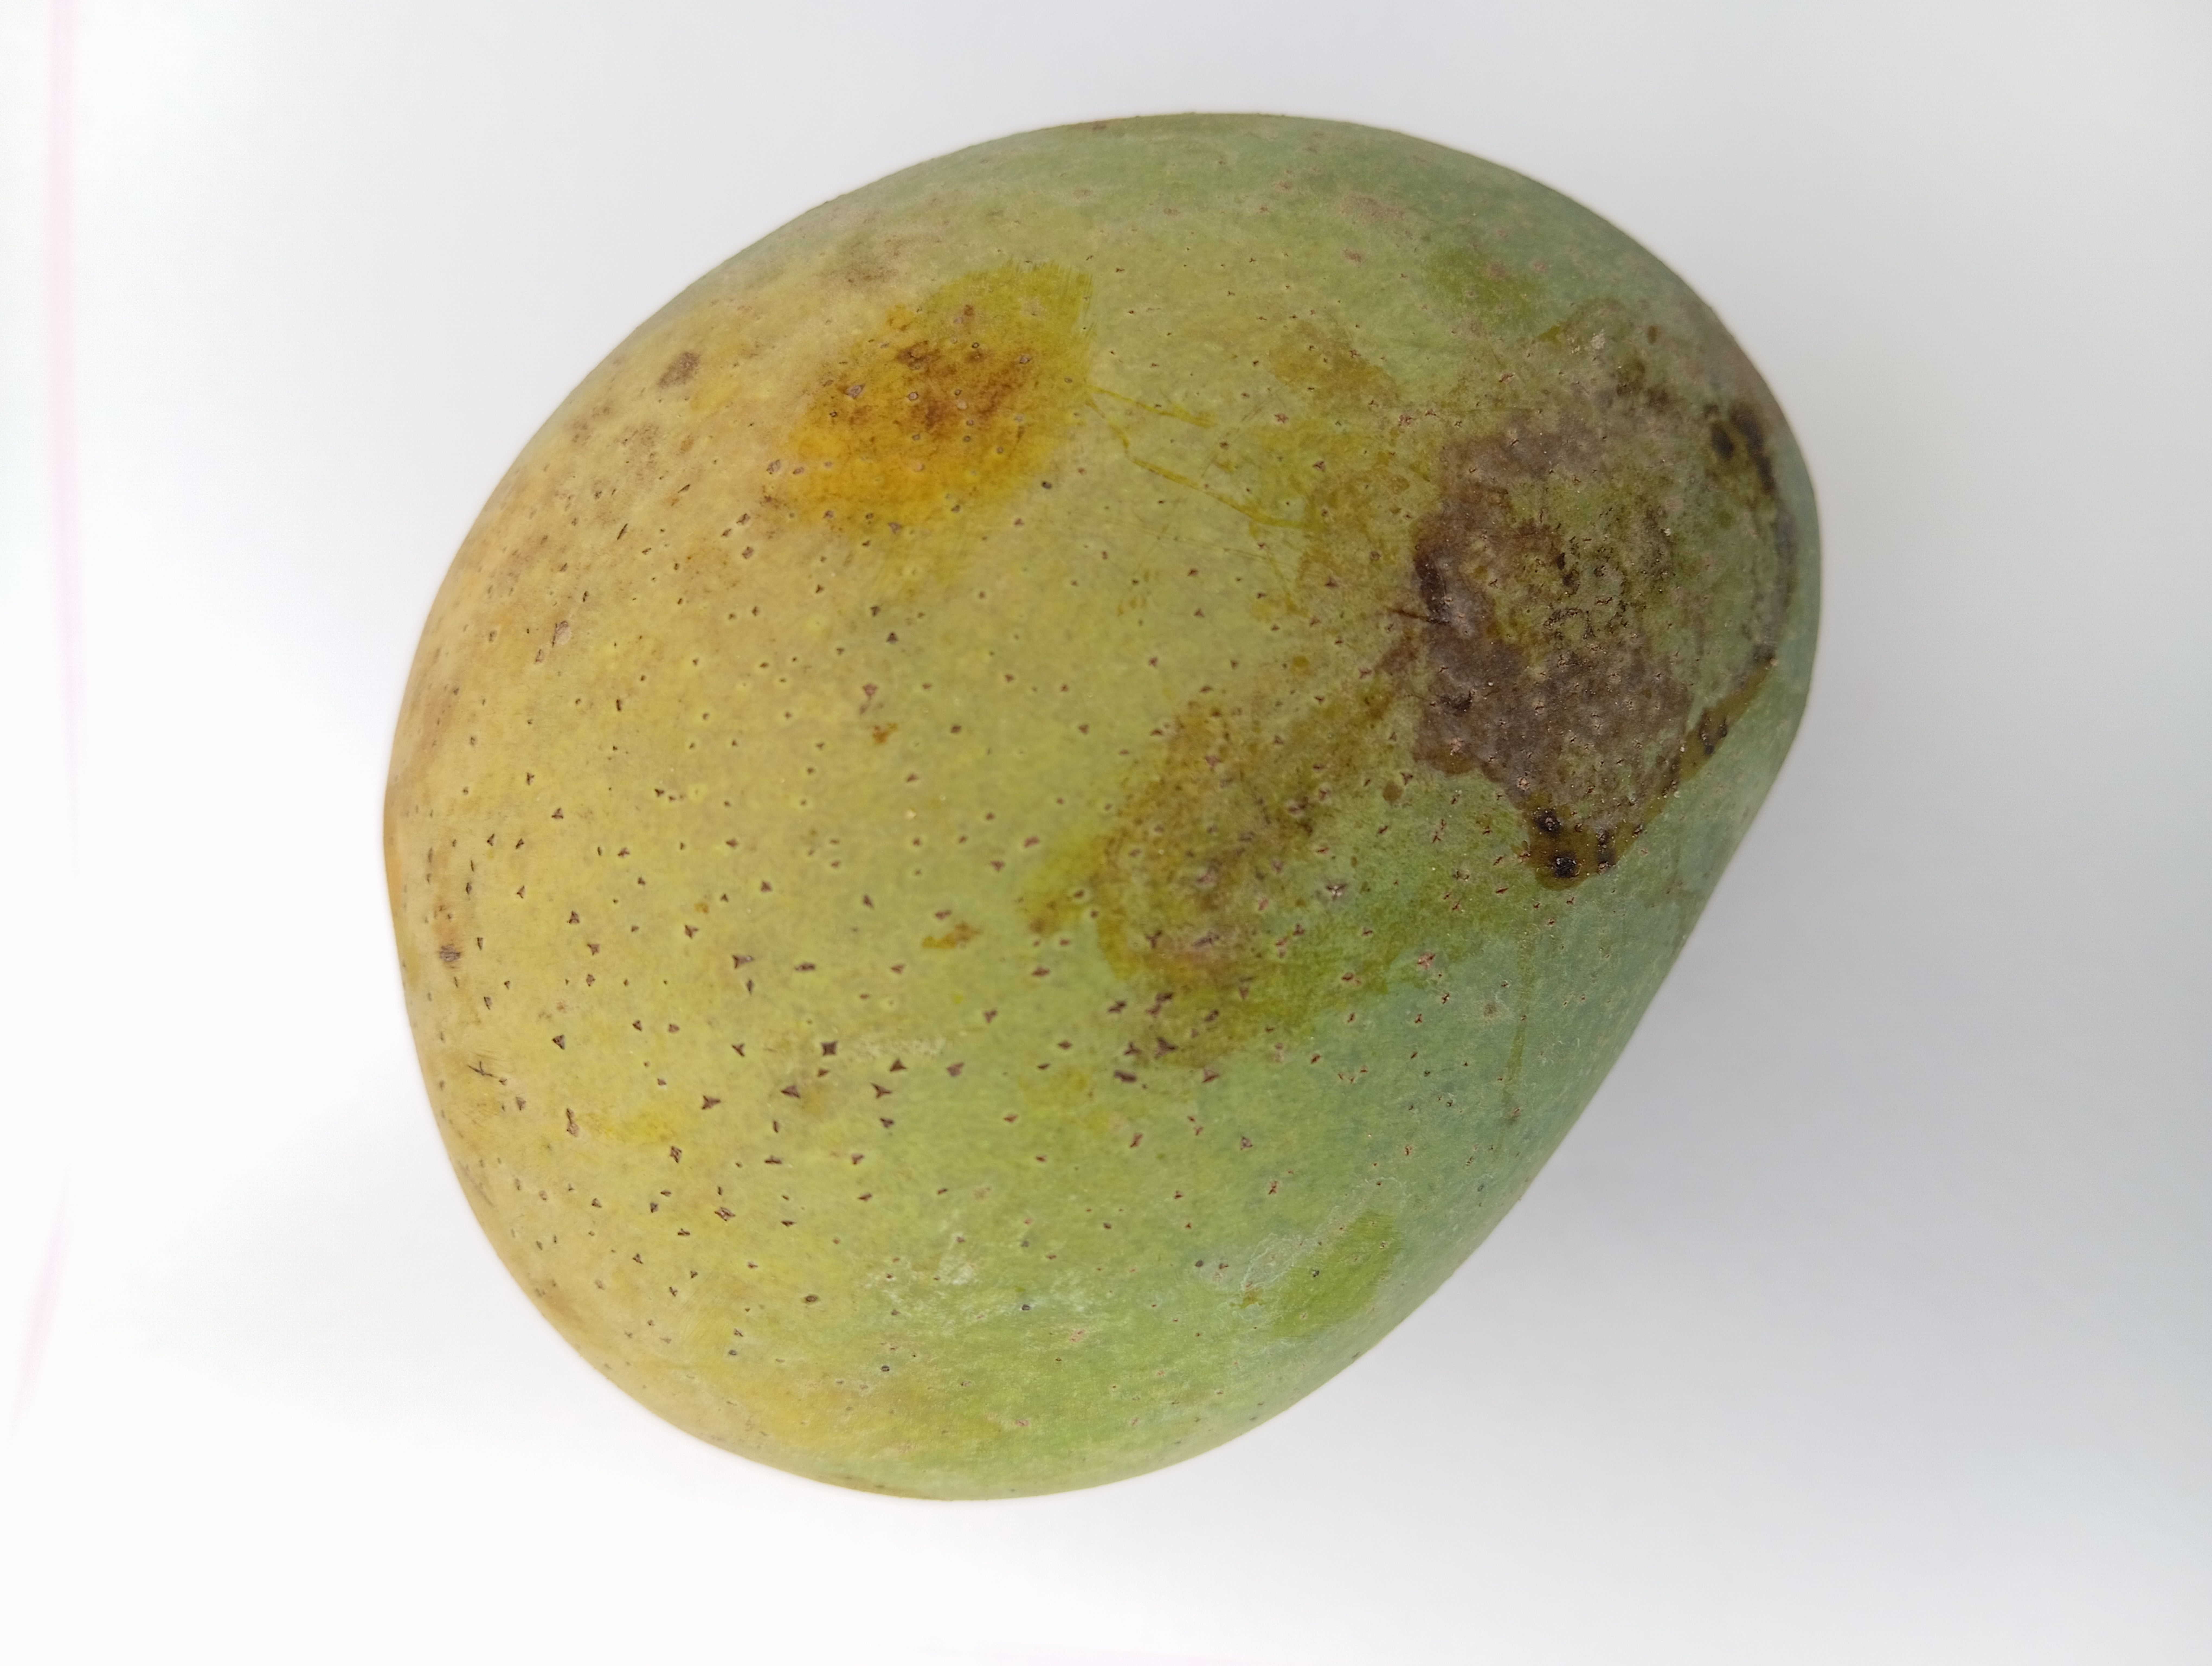
Mango variety: Himsagar